Magnetic resonance imaging

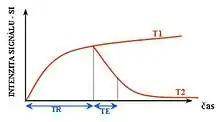
Effects of TR and TE on MR signal

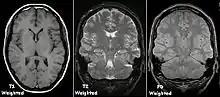
Examples of T1-weighted, T2-weighted and PD-weighted MRI scans

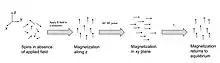
Diagram of changing magnetization and spin orientations throughout spin-lattice relaxation experiment

Each tissue returns to its equilibrium state after excitation by the independent relaxation processes of T (spin-lattice; that is, magnetization in the same direction as the static magnetic field) and T (spin-spin; transverse to the static magnetic field).